Cornell Paper

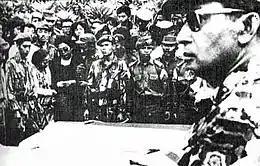
Major General Suharto at the funeral of five murdered generals on October 5, 1965

Under the direction of Nugroho Notosusanto of the Armed Forces History Centre, Indonesia published in 1966 its first account of the coup, "which was largely a consolidated version of Army propaganda setting out 'proof' that the coup attempt was a Communist plot". In 1967, Guy Pauker, an analyst of Indonesian affairs for the RAND Corporation informed the Army of the existence of the "Cornell Paper" and its proposed theories. According to University of Melbourne scholar Katharine E. McGregor, the U.S. government-sponsored RAND Corporation "clearly acted to help the New Order regime defend its version of the coup and hence its legitimacy". In conjunction with Lieutenant Colonel Ismail Saleh and Pauker, Nugroho worked to publish an English version of the Army's account during his visit to California in 1967. The foreword to the publication stated that it was written in response to "a campaign waged by certain circles in Western countries against the New Order government". The work itself argued that the coup attempt was not an internal military affair after taking into account the testimonies of PKI members made during a series of military trials.